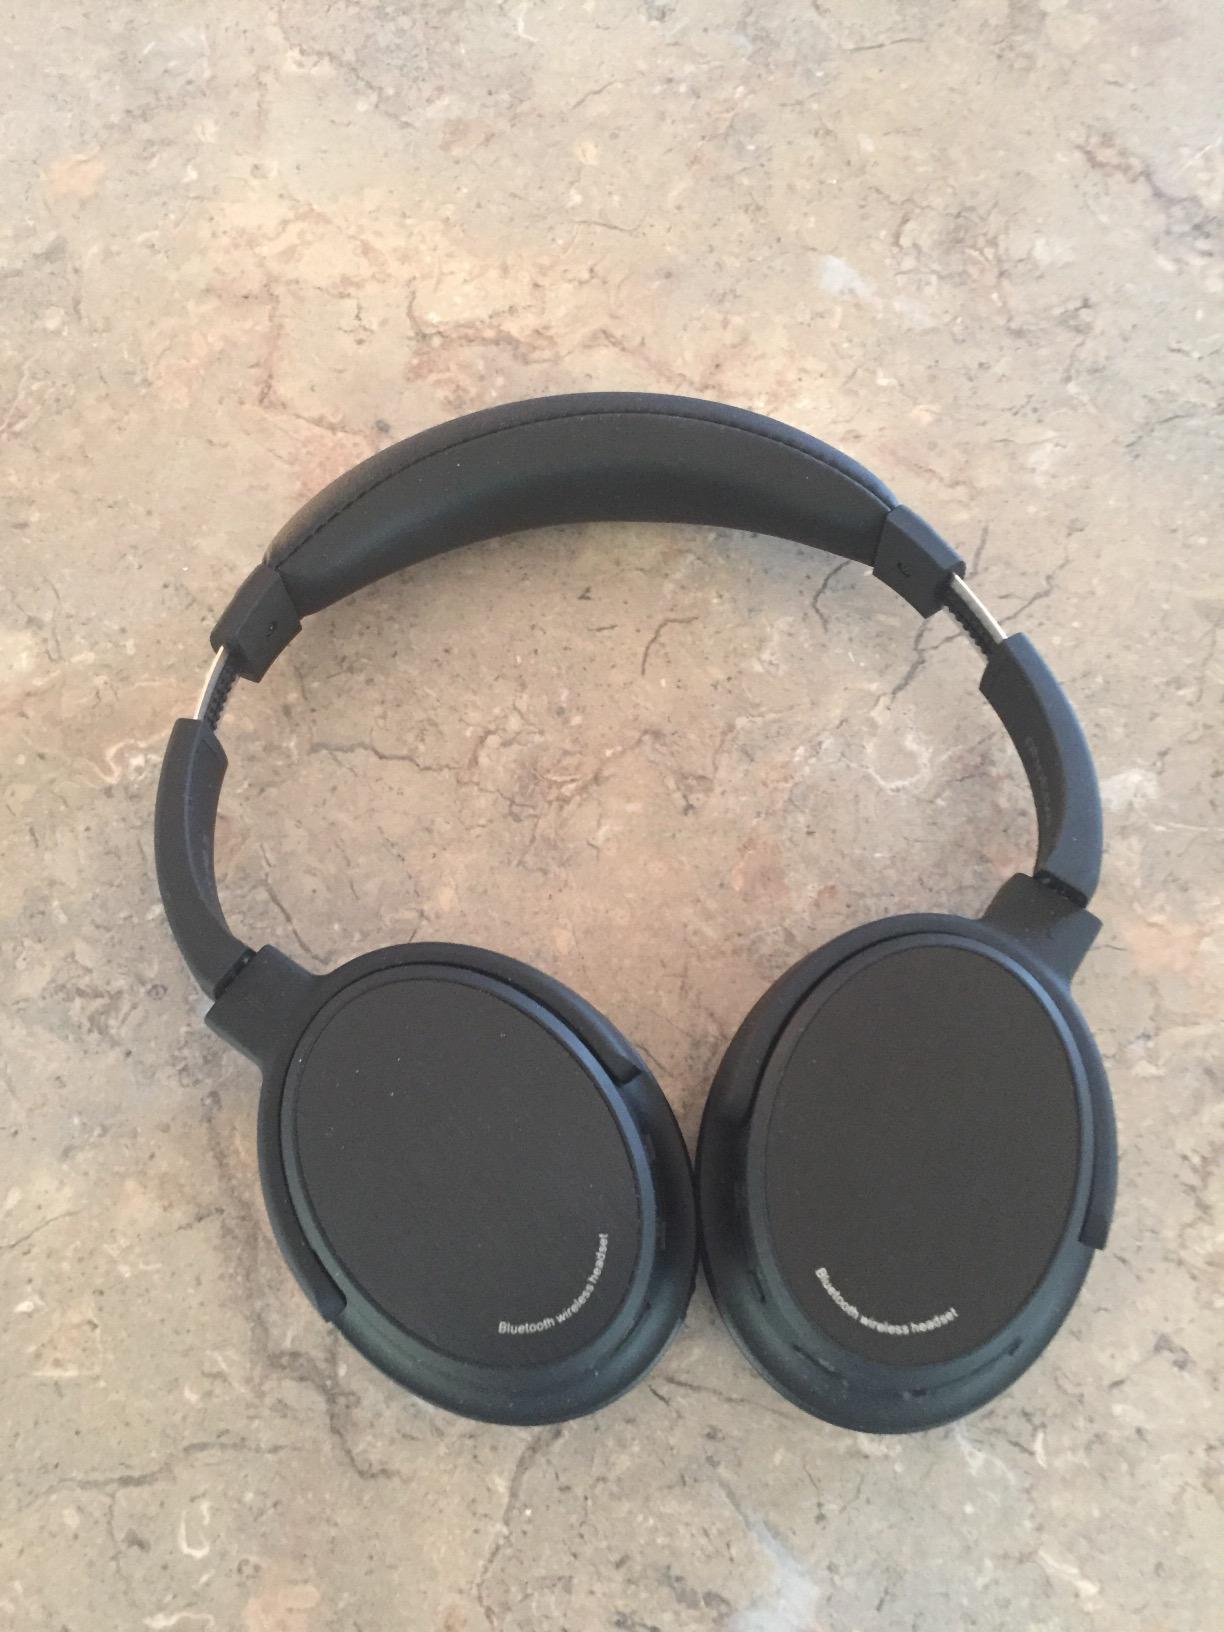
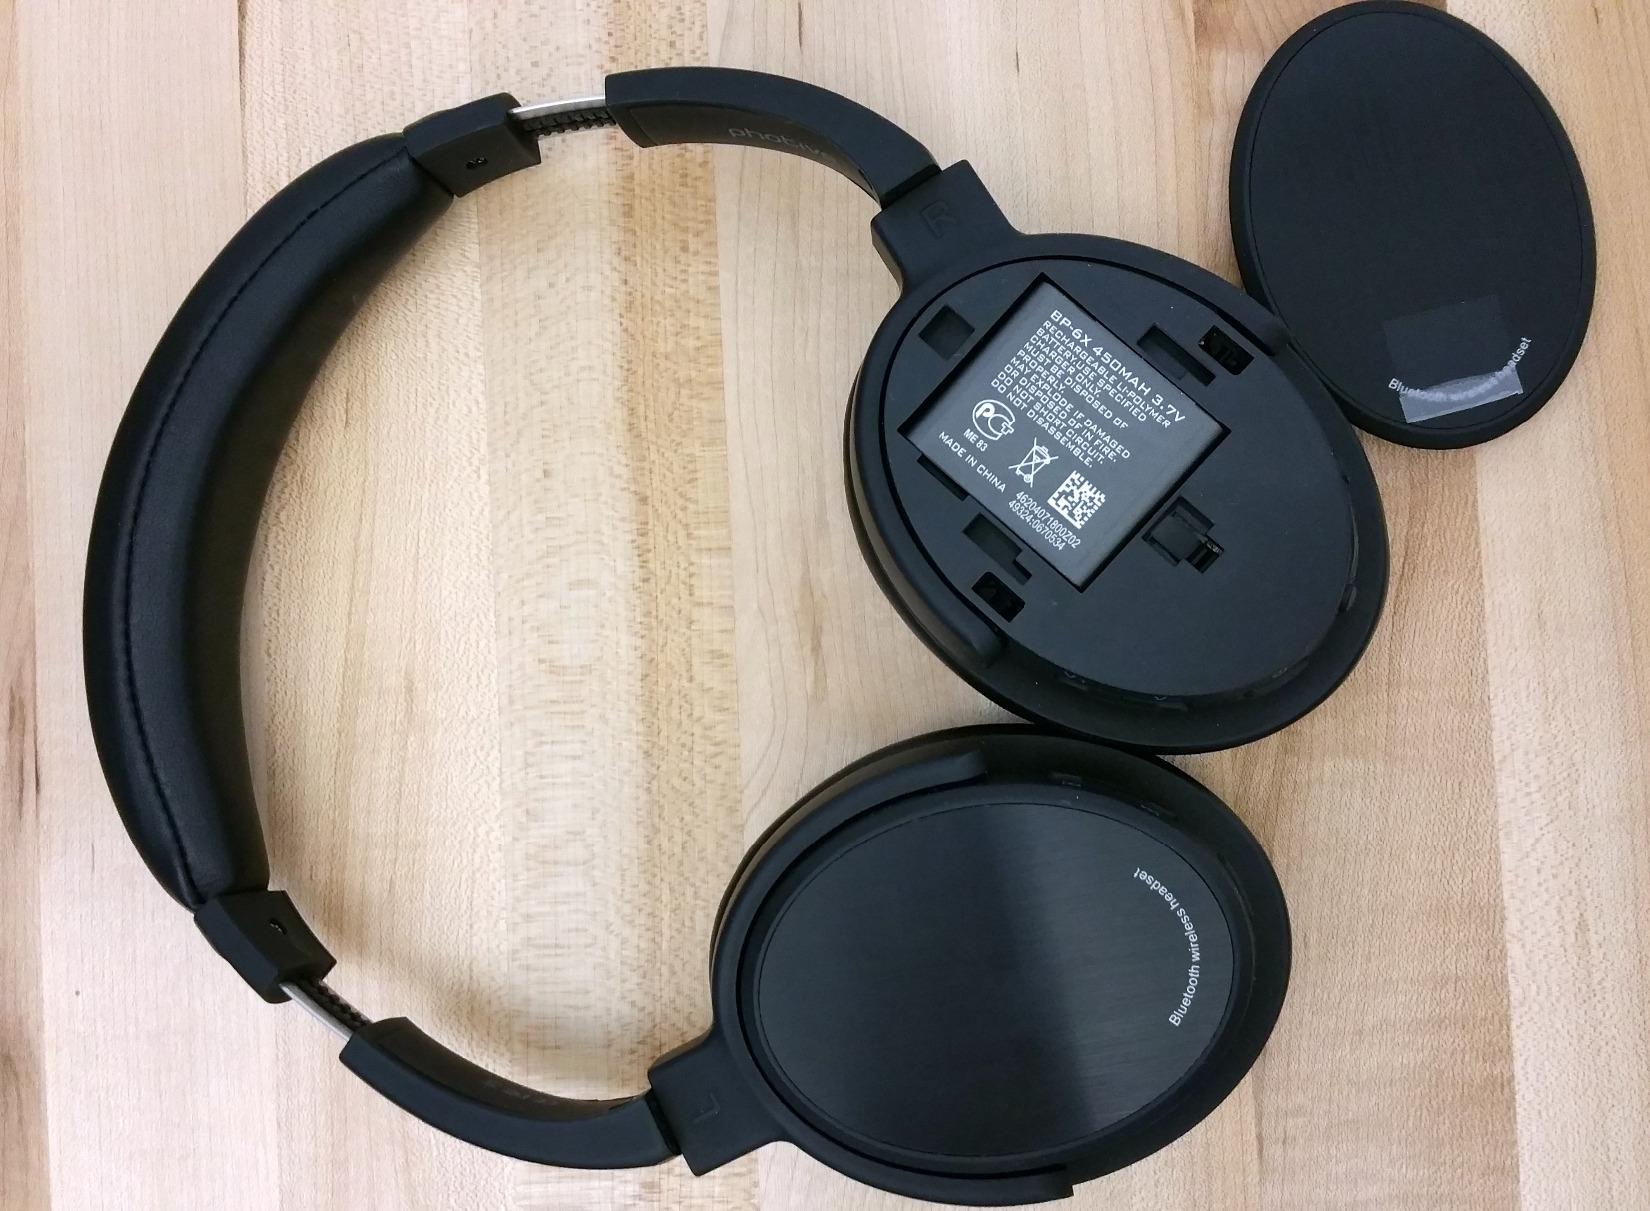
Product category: headphones
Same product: yes